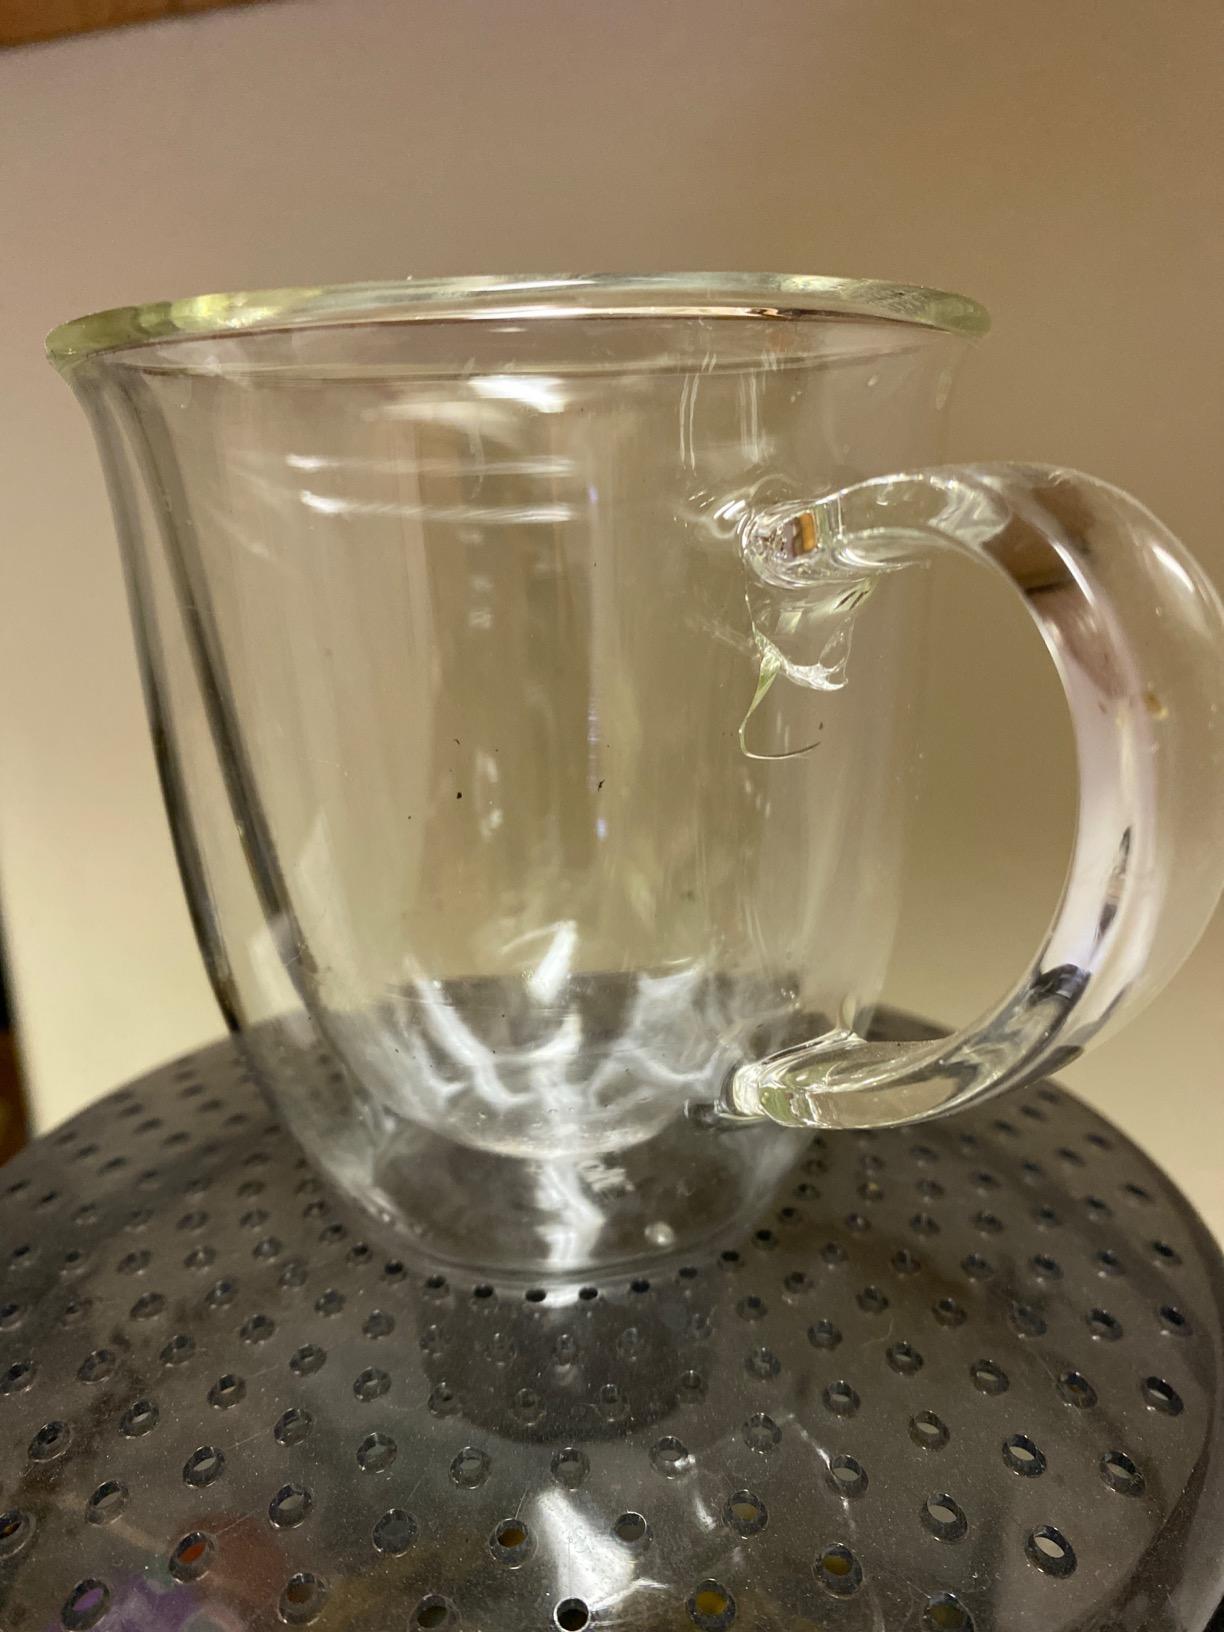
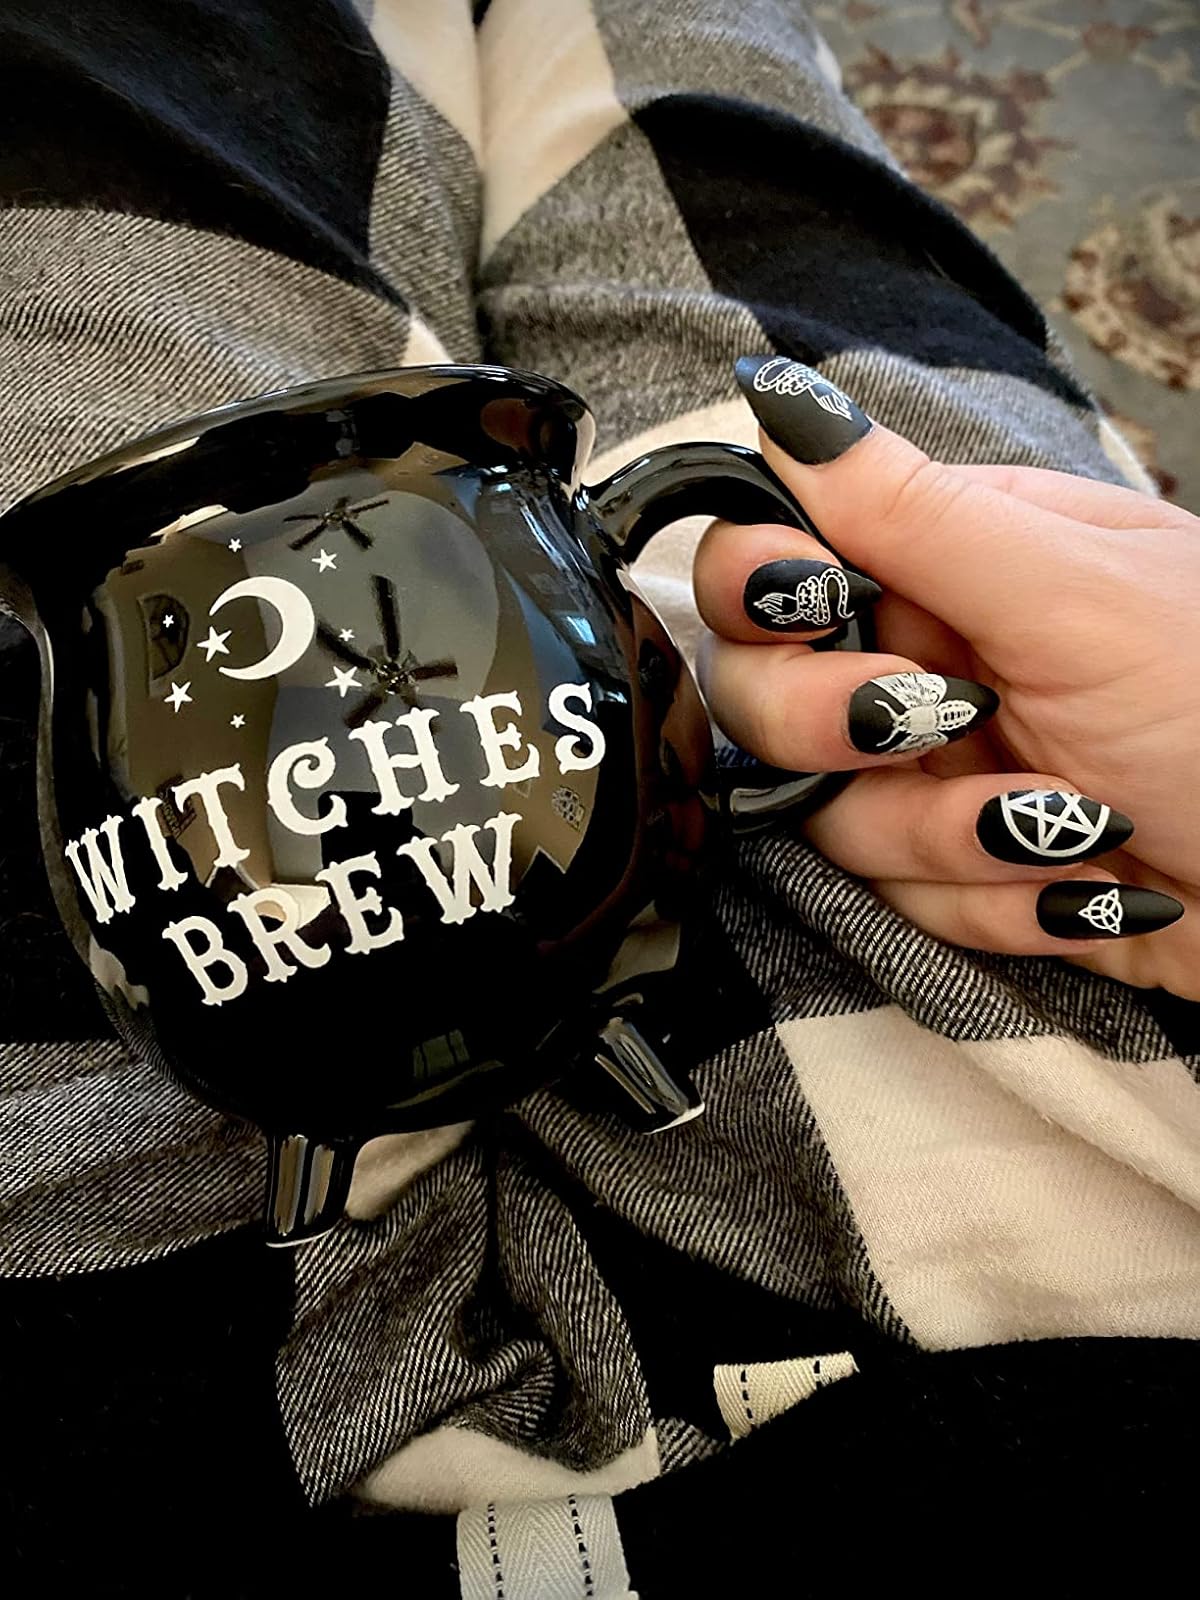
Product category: items_mug
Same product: no